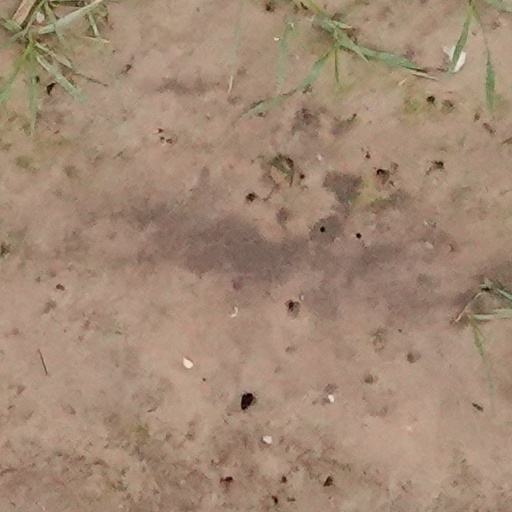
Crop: wheat